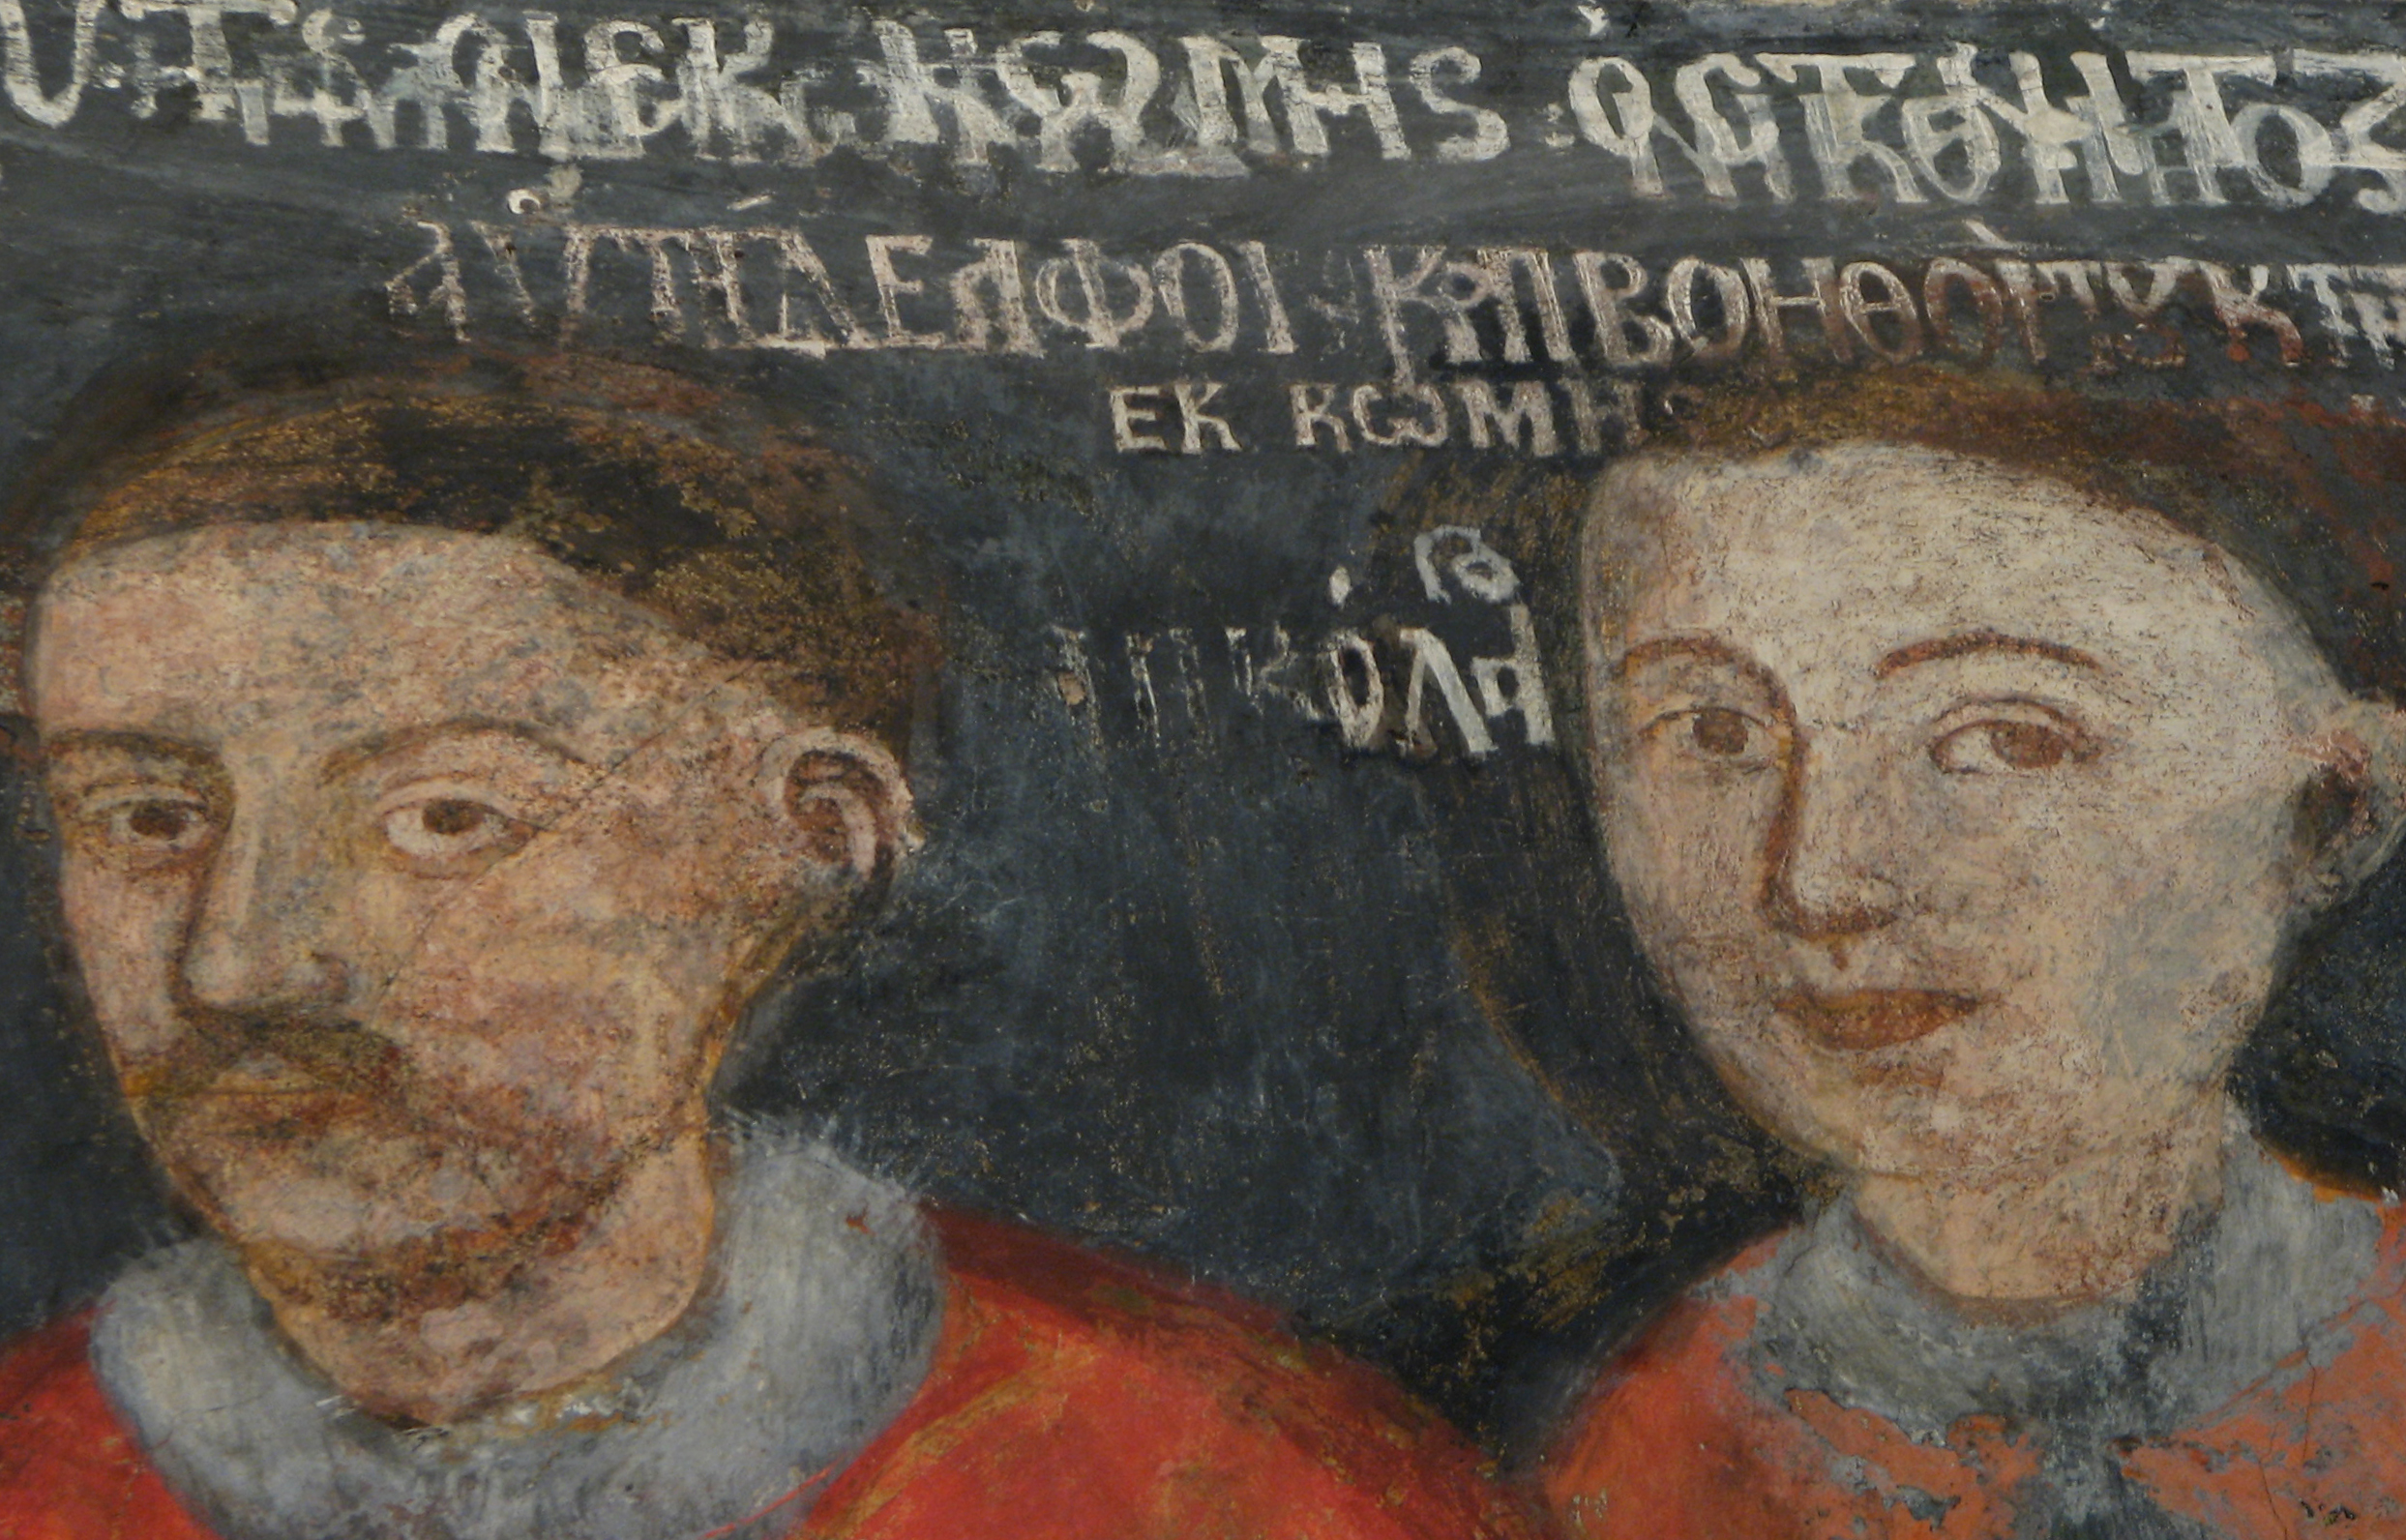
architecture, interior, building, europe, portrait, religion, church, christian, religious, art, monastery, churches, eglise, history, christianity, romana, orthodox, eastern, romania, bukarest, bucharest, rumania, roumanie, convent, bor, biserica, arhitectura, orthodoxy, romanian, ortodoxa, ortodox, manastirea, manastire, ortodoxia, ortodoxie, ecclesiastical, bisericeasc, cladire, edificiu, bucuresti, centrulvechi, lipscani, stavro, stavropoleos, brancovenesc, 1724, bucarest, cre tinism, cre tin, ancient history